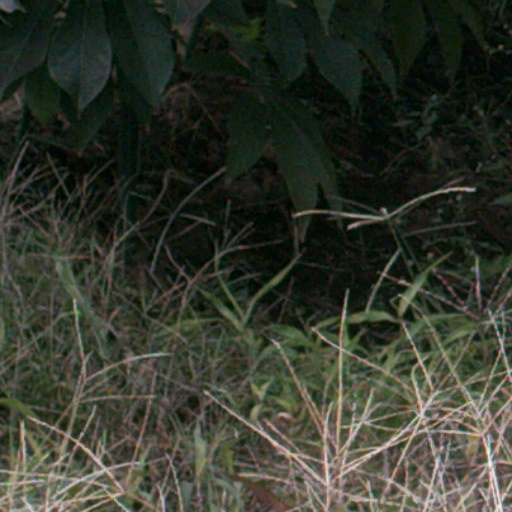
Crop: cassava